Doll Domination – The Mini Collection

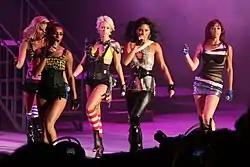
"The Mini Collection" was released while the group were on their Doll Domination Tour (pictured above) and appearing as a support act on Britney Spears' Circus Tour.

"Doll Domination – The Mini Collection" is a six-song extended play that has a length of 26 minutes and 3 seconds, featuring a mixture of newly recorded/released songs and previous singles from "Doll Domination". The former was released on April 24, 2009, and includes "Jai Ho! (You Are My Destiny)", "Painted Windows", and the remix song "Hush Hush; Hush Hush", a new version of the original song "Hush Hush" included on "Doll Domination". The remainder of the EP comprises the group's 2008 singles, "When I Grow Up", "Whatcha Think About That" and "I Hate This Part".